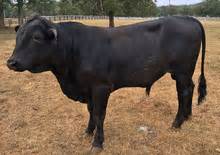
Label: mucca